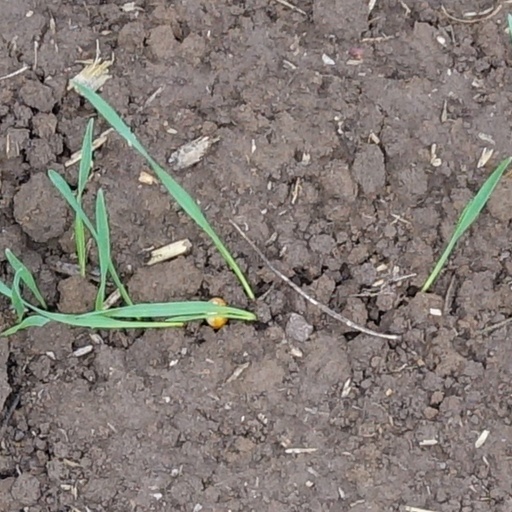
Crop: wheat